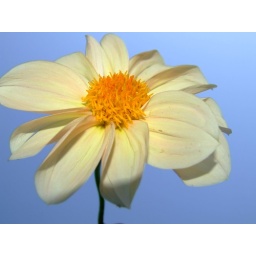
yellow flower against blue sky background